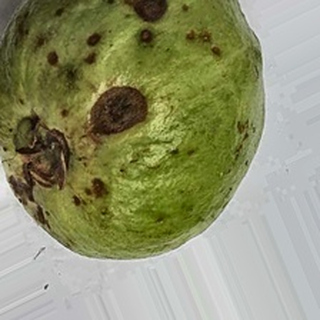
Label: guava_anthracnose